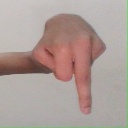
अक्षर: प